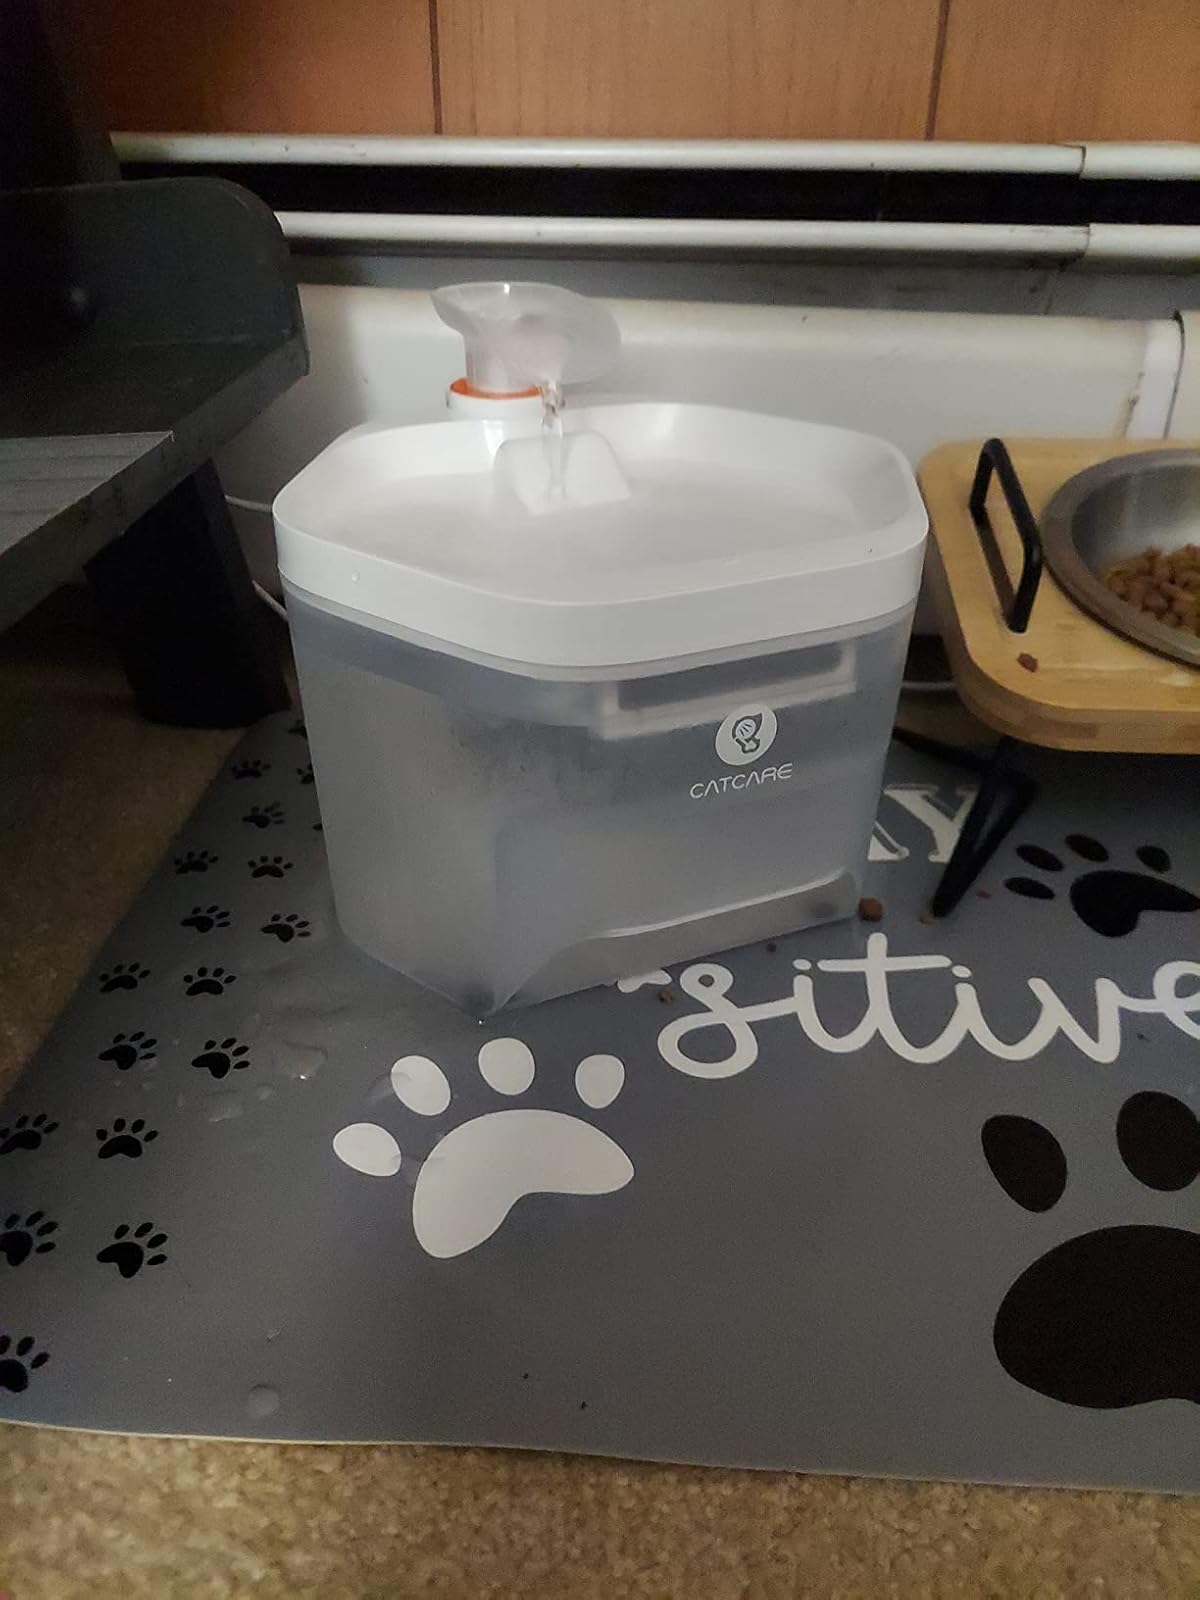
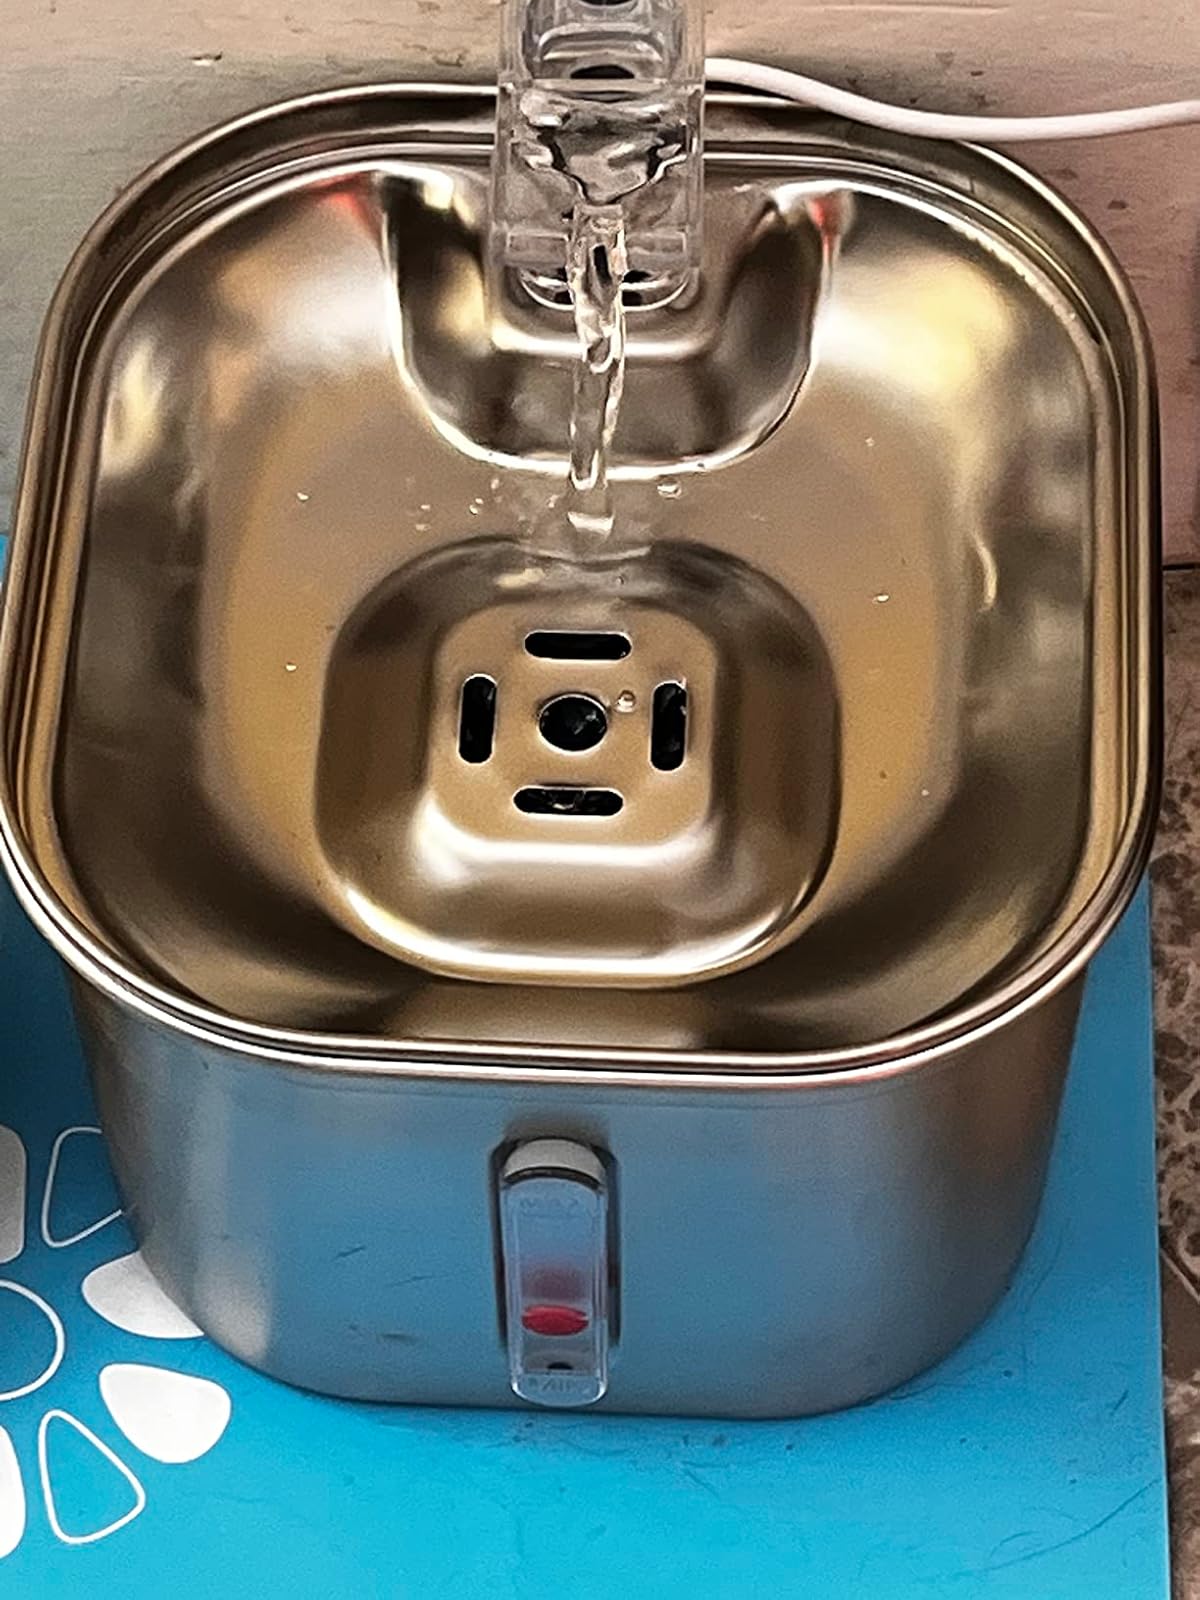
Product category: items_bowl
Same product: no